Final Resolution (2006)

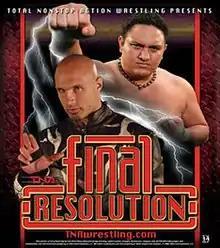
Promotional poster featuring Christopher Daniels (left) and Samoa Joe (right)

The 2006 Final Resolution was a professional wrestling pay-per-view (PPV) event produced by the Total Nonstop Action Wrestling (TNA) promotion that took place on January 15, 2006 at the TNA Impact! Zone in Orlando, Florida. It was the second event under the Final Resolution name and first event of the 2006 TNA PPV schedule. Nine professional wrestling matches and two pre-show matches were featured on the event's card, two of which were for championships.